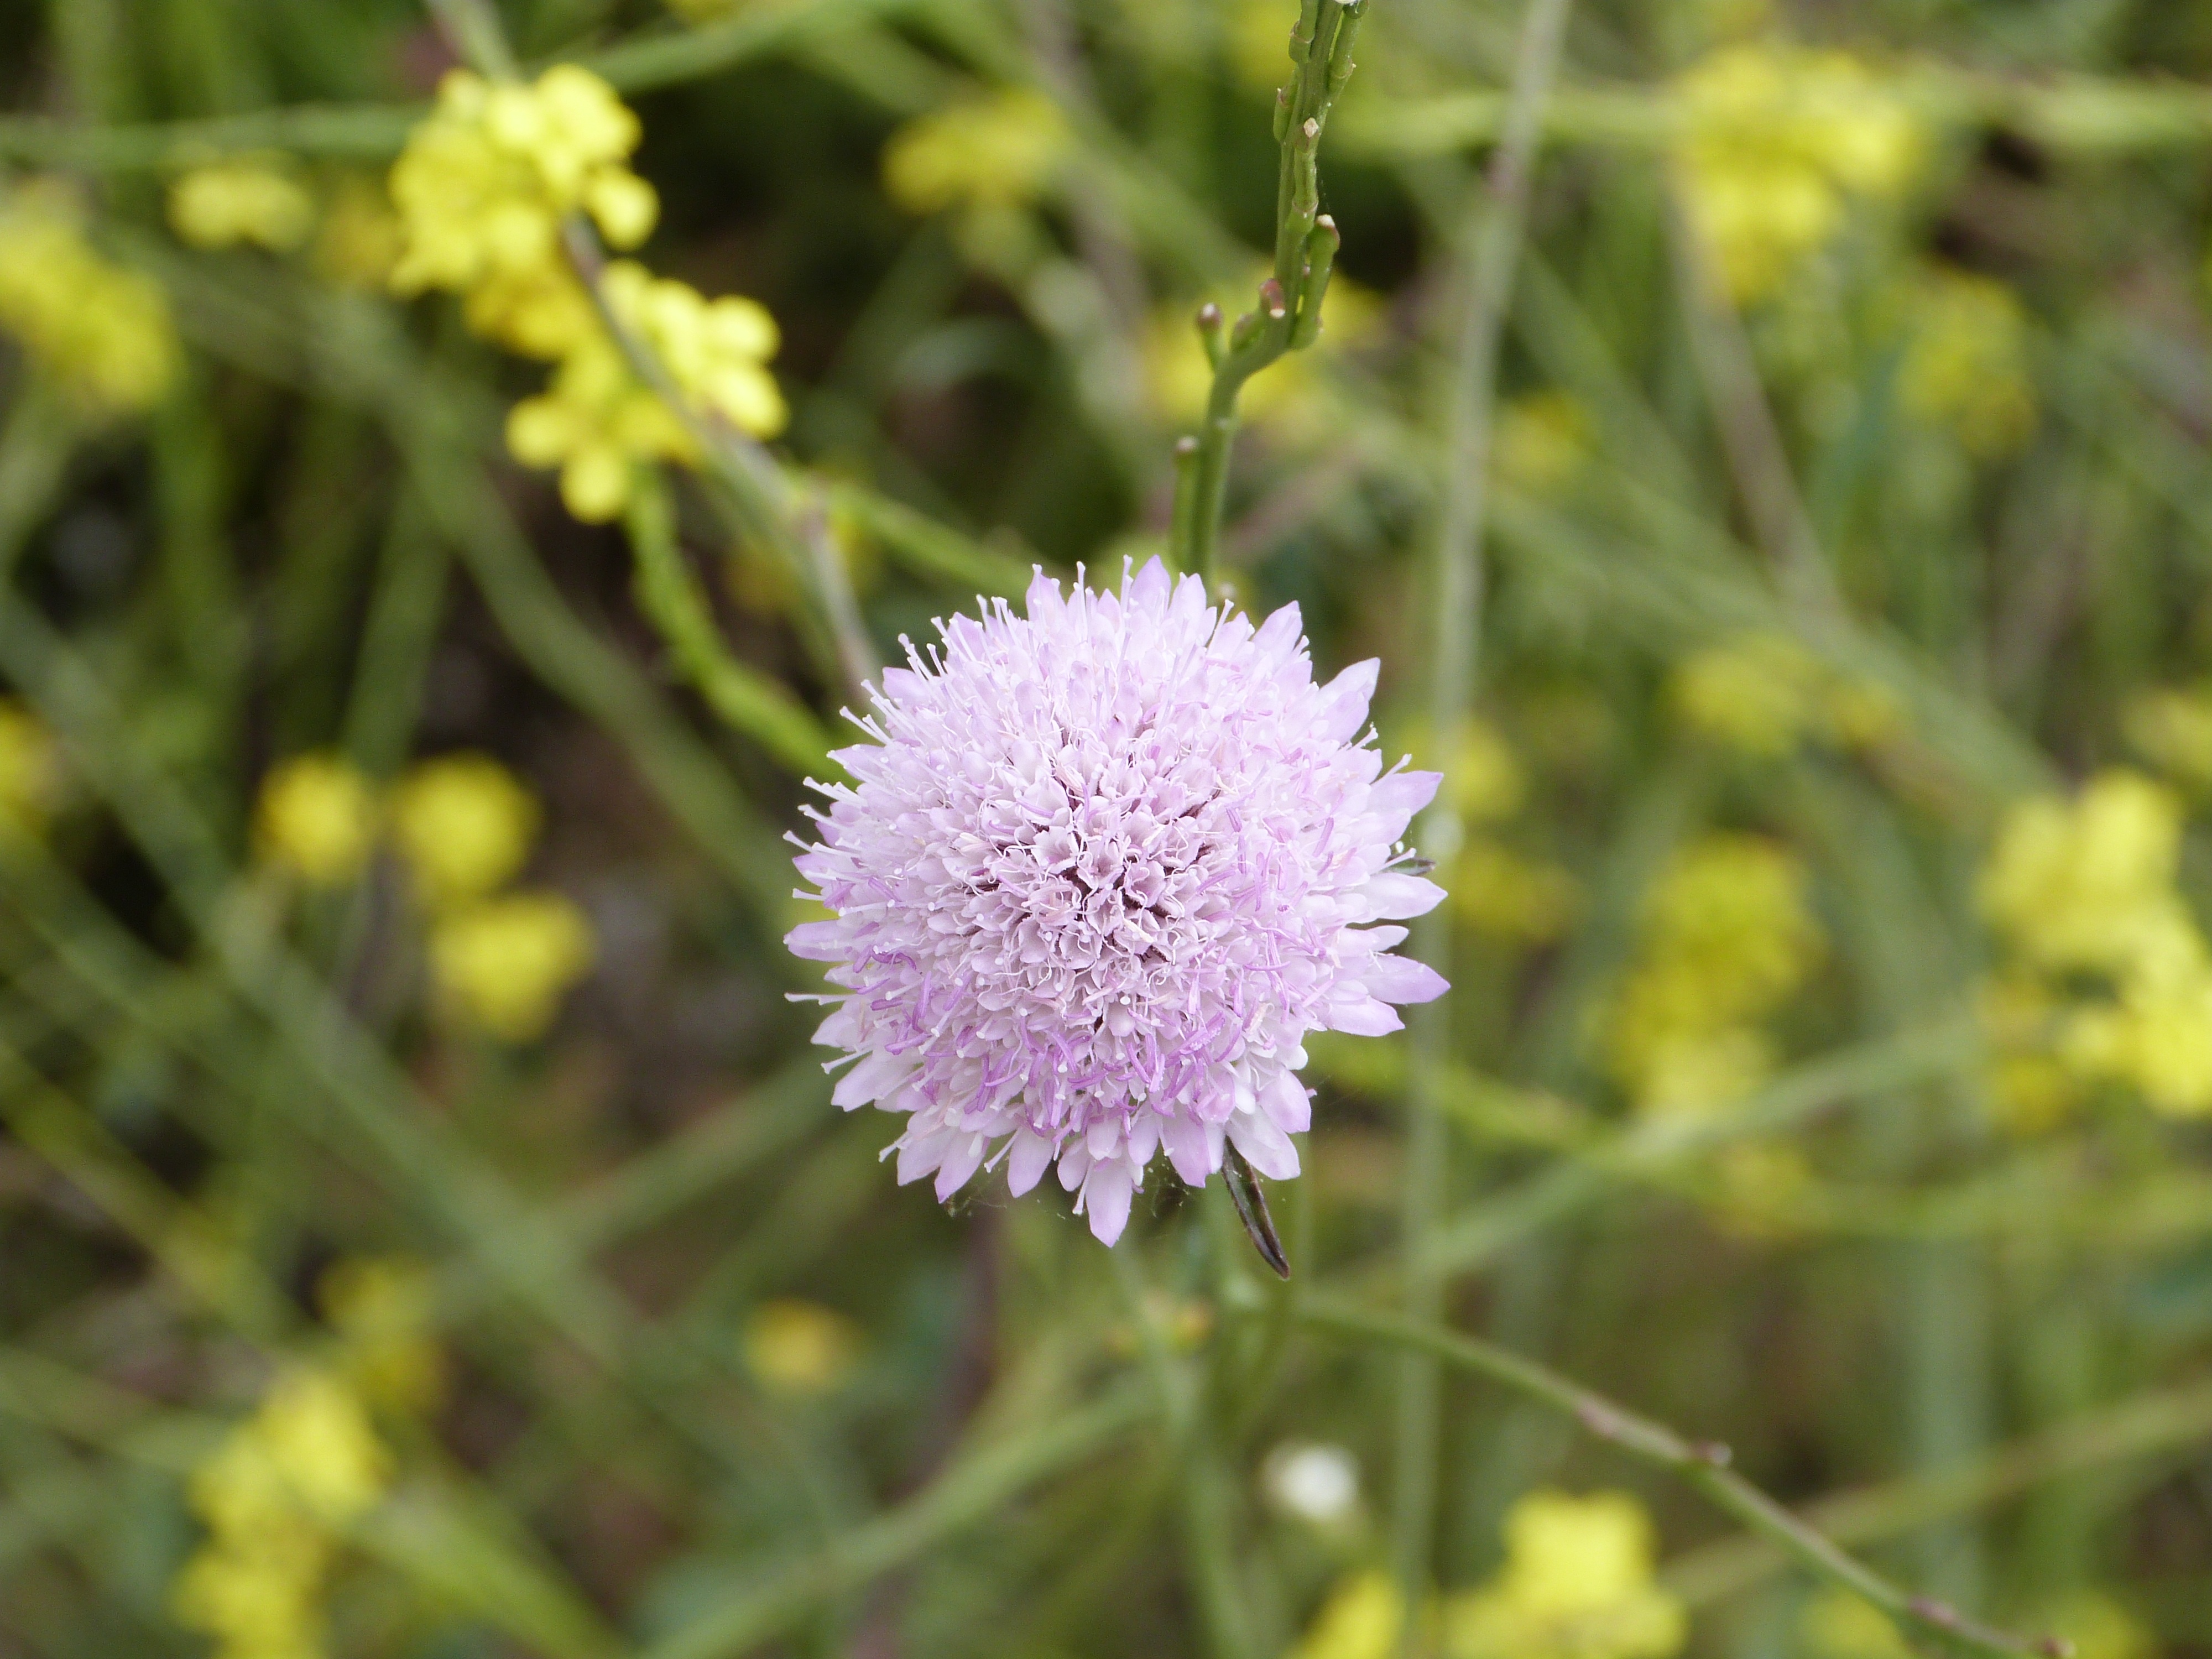
nature, blossom, plant, meadow, prairie, flower, isolated, wild, spring, herb, produce, botany, pink, flora, wildflower, flowers, rosa, macro photography, flowering plant, daisy family, land plant